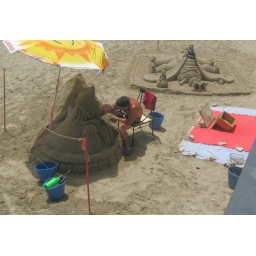
Carving a sand sculpture on the beach in Marbella.